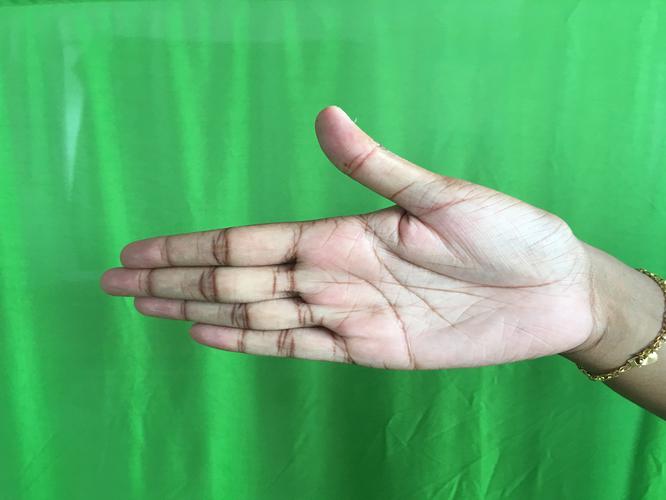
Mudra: Ardhachandran
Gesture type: single_hand